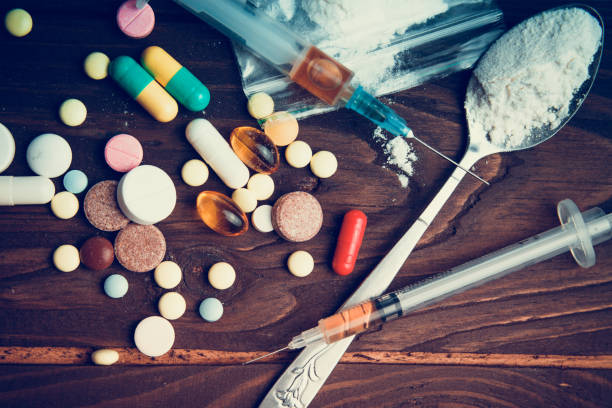
Label: plastic